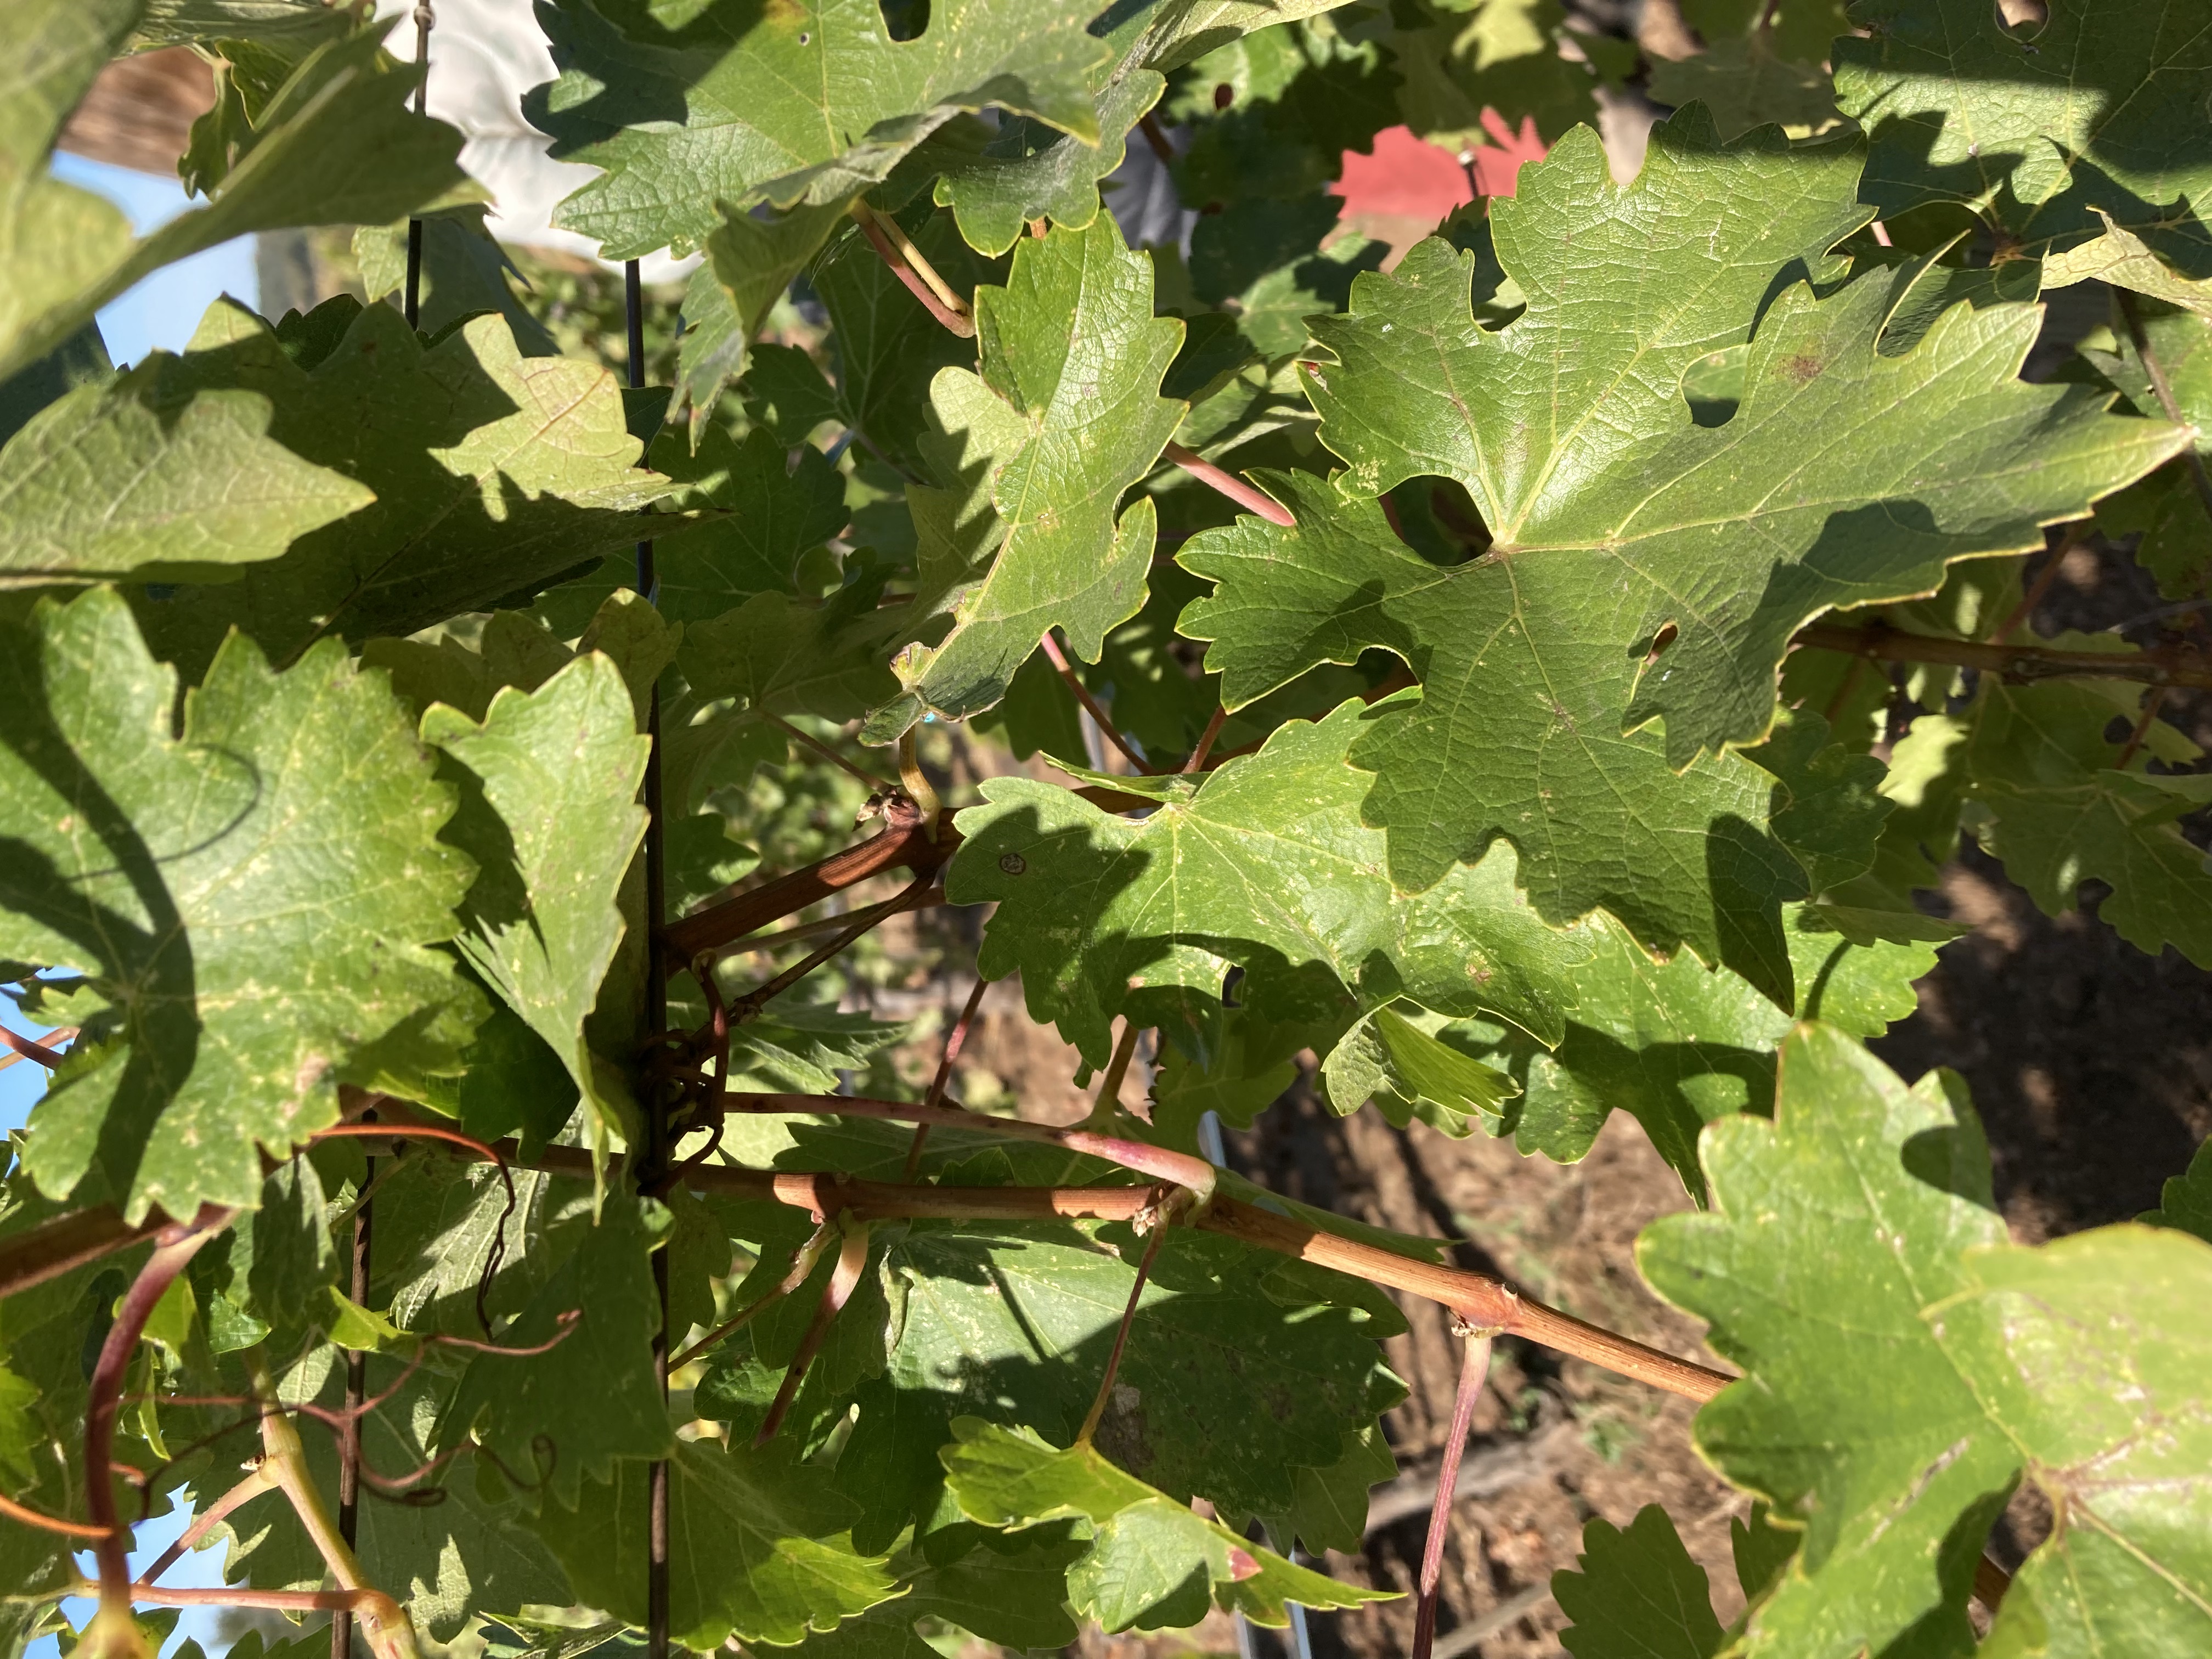
Label: No Virus